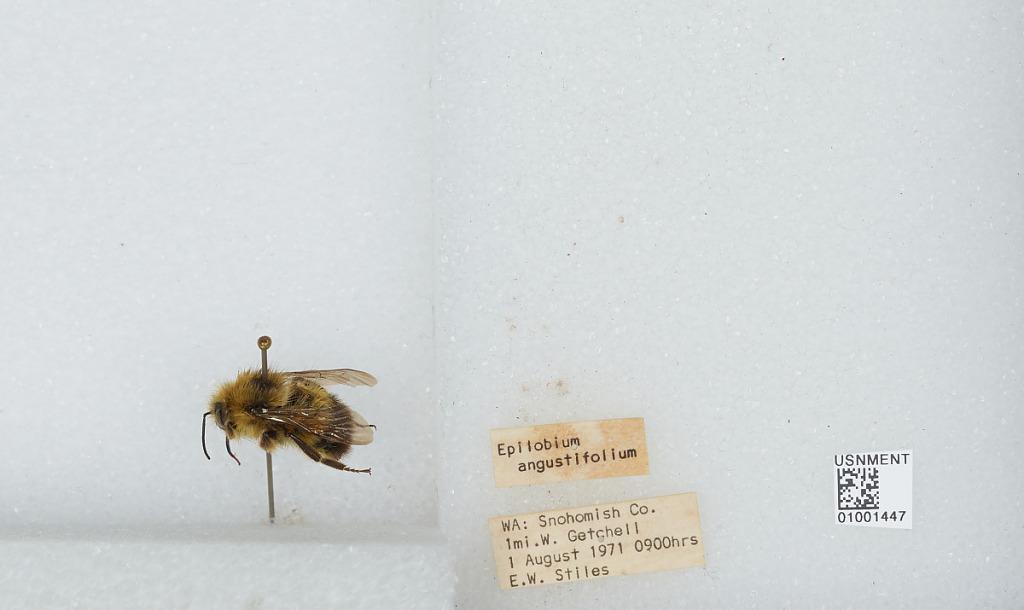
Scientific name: Bombus (Pyrobombus) flavifrons Cresson
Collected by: E. Stiles
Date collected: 1971-8-1
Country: United States
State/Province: Washington
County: Snohomish
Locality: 1 mile west of Getchell
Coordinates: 48.0722, -122.119